St. Peter's Mission Church and Cemetery

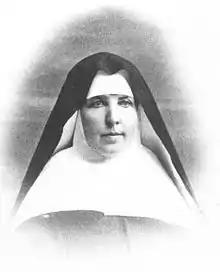
Mother Amadeus, photographed in early 1884.

Riel spent his time writing poetry and thinking about politics, in time concluding that he should work toward the establishment of a Métis republic in northwest Canada. On June 4, 1884, a delegation of Métis arrived at St. Peter's from Saskatchewan to ask Riel to return with them to assist in the Métis effort to secure treaty enforcement from the Canadian government. Riel agreed, and he and his family left St. Peter's on June 10, never to return.